Salvatore Grimaldi

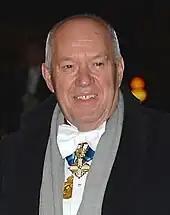
Salvatore Grimaldi in 2013

Salvatore Grimaldi (born 25 May 1945) is a Swedish entrepreneur and speaker. He is a former chairman of the business-owners association Företagarna and the CEO of Grimaldi Industri AB.